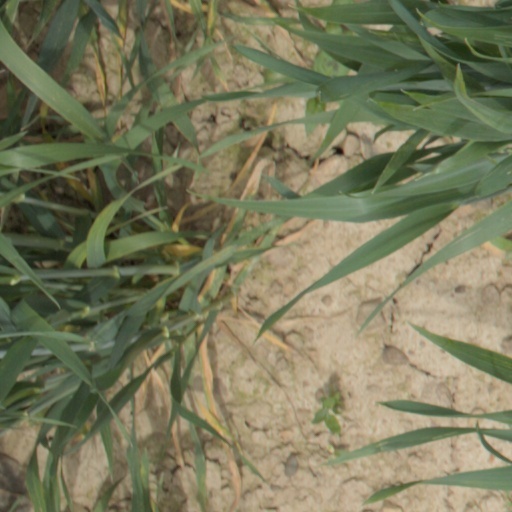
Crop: wheat